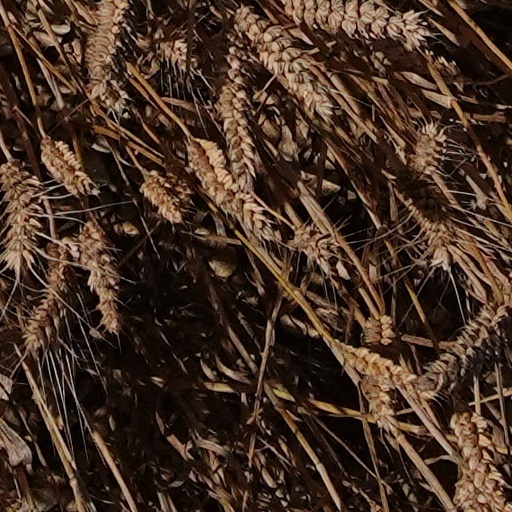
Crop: wheat